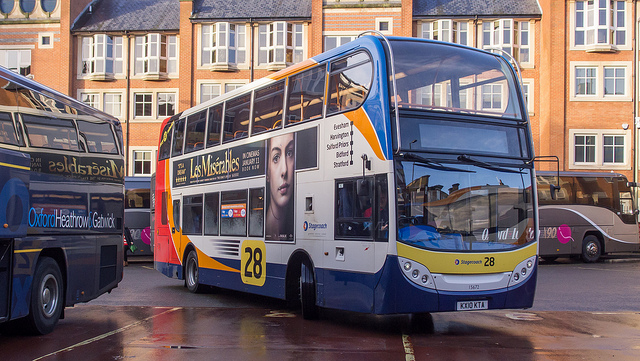
a double deckered bus on a city streed

A bus that is out on the road in the day.

A double-decked bus parking in a parking lot in front of a brick building.

A double decker bus driving down a street next to a building.